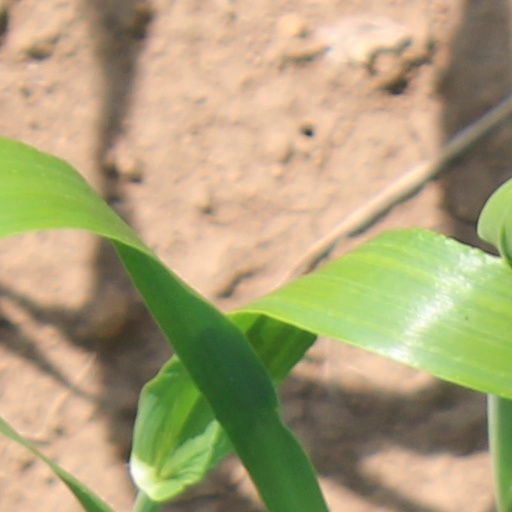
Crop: wheat